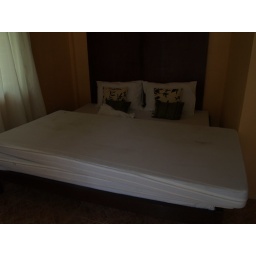
bed in tower suite